Cyriaque Gillain

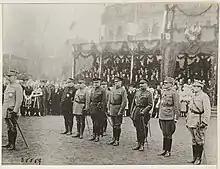
Gillain (third from right) with the other allied commanders at the promotion of general Petain to marshal

At the outbreak of the First World War, in August 1914, Gillain was the commander of the 4th Lancer regiment. In this function, he soon distinguished himself during the Battle of Halen on 12 August, where the Belgian cavalry was able to defeat their German counterparts in a tactical victory. On 12 October, he assumed command of the 1st cavalry brigade, with which he took part in the Battle of the Yser. During the war, he was promoted several times, first to major general in February 1915, then lieutenant general in January 1917.